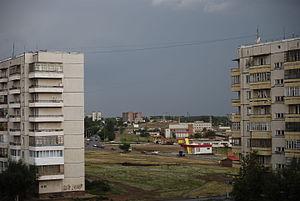
Stepnogorsk ou Stepnogor est une ville de l'oblys d'Aqmola, dans le nord-est du Kazakhstan. Sa population s'élevait à 46 401 habitants en 2012.